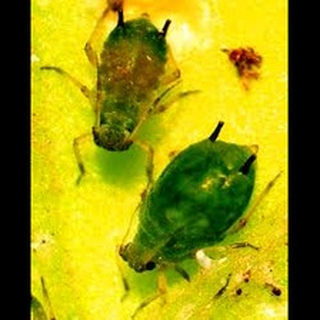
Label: wheat_aphid